Automatic train operation

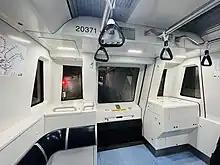
Pictured is a train cab of a Kawasaki–CRRC Sifang T251 train serving the Mass Rapid Transit's Thomson–East Coast Line in Singapore. This line runs under ATO GoA 4, which is automatically controlled without any on-board staff.

The degree of automation is indicated by the Grade of Automation (GoA), up to GoA4 in which the train is automatically controlled without any staff on board. On most systems for lower grades of automation up to GoA2, there is a driver present to mitigate risks associated with failures or emergencies. Driverless automation is primarily used on automated guideway transit systems where it is easier to ensure the safety due to isolated tracks. Fully automated trains for mainline railways are an area of research. The first driverless experiments in the history of train automation date back to 1920s.